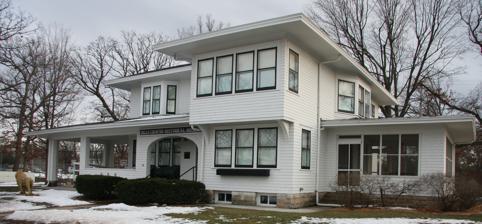
Building: Bowman House (Wisconsin Dells, Wisconsin)
Country: United States of America
Year built: 1904
Historic house in Wisconsin, United States United States historic place Bowman House U.S. National Register of Historic Places The Bowman House in 2013 Show map of Wisconsin Show map of the United States Location 714 Broadway St., Wisconsin Dells, Wisconsin Coordinates 43°37′38″N 89°46′2″W / 43.62722°N 89.76722°W / 43.62722; -89.76722 Area less than one acre Built 1904 ( 1904 ) Architectural style Prairie School NRHP reference No. 86000621 Added to NRHP April 3, 1986 The Bowman House is a historic house located at 714 Broadway Street in Wisconsin Dells , Wisconsin . The Prairie School house was built in 1904 for Abram and Alberta Bowman. The house has a Prairie School design, popular at the time due to Frank Lloyd Wright 's influence; its distinctive Prairie School elements include a horizontal emphasis and a low roof with wide eaves . Abram Bowman died in 1907, and his daughters Emma and Jennie Bowman inherited the house. Jennie Bowman had the house converted to a vacation home for working women upon her death in 1934. The house remained a vacation home until 1977, when the Dells Country Historical Society converted it to a historic house museum . The house was added to the National Register of Historic Places on April 3, 1986. See also National Register of Historic Places listings in Wisconsin References